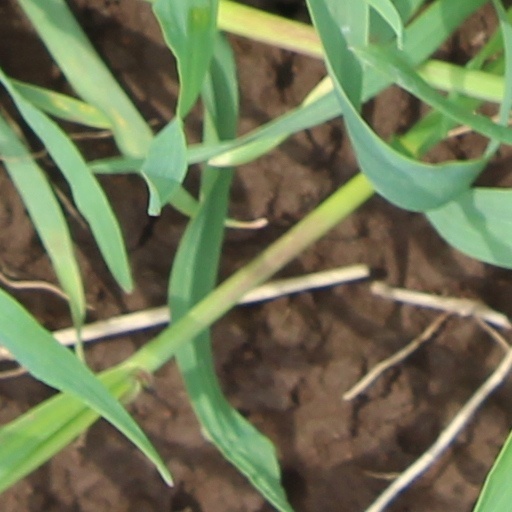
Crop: wheat